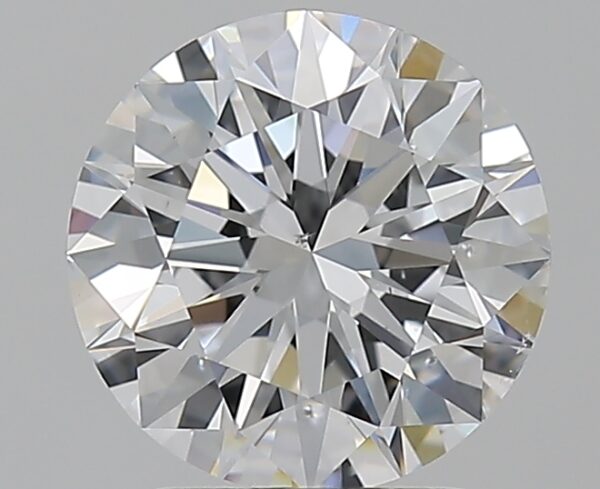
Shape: round
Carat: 2
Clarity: VS2
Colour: D
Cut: EX
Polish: EX
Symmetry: EX
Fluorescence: N
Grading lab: GIA
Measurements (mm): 8.08 x 8.11 x 4.98